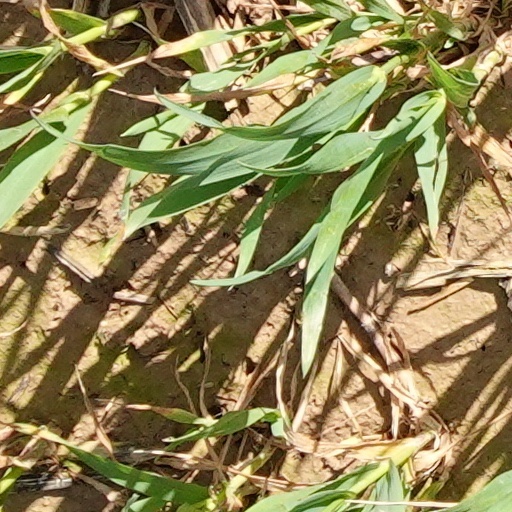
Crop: wheat